Demographics of Israel

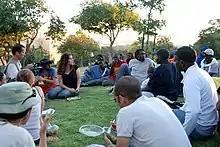
Meeting between Sudanese refugees and Israeli students, 2007.

The number and status of African migrants in Israel is disputed and controversial, but it is estimated that at least 70,000 refugees mainly from Eritrea, Sudan, South Sudan, Ethiopia, and the Ivory Coast reside and work in Israel. A count in late 2011 published in Ynet pointed out the number only in Tel Aviv is 40,000, which represents 10 percent of the city's population. The vast majority live in the southern parts of the city. There is a significant population in the southern Israeli cities of Eilat, Arad, and Beersheba.